Aliyar Reservoir

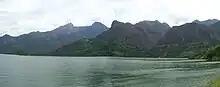
A panoramic view of the Aliyar Reservoir

This project consists of a series of dams interconnected by tunnels and canals for harnessing the waters of the Parambikulam, Aliyar, Sholiyar, Thunakadavu, Thekkadi and Palar rivers, flowing at various elevations, for irrigation and power generation. The scheme is an outstanding example of engineering skill. At present, the discharges are being let down through three sets of sluices/ canals, viz., Pollachi Canal, Vettaikaranpudur Canal and the river sluices. Under this scheme, the irrigation discharges let down through river sluices of the Aliyar Dam utilized for power generation in a power house at the toe of the dam. Being a micro hydel scheme, this project is subsidized by the Ministry of Non-conventional Energy Sources, Government of India.